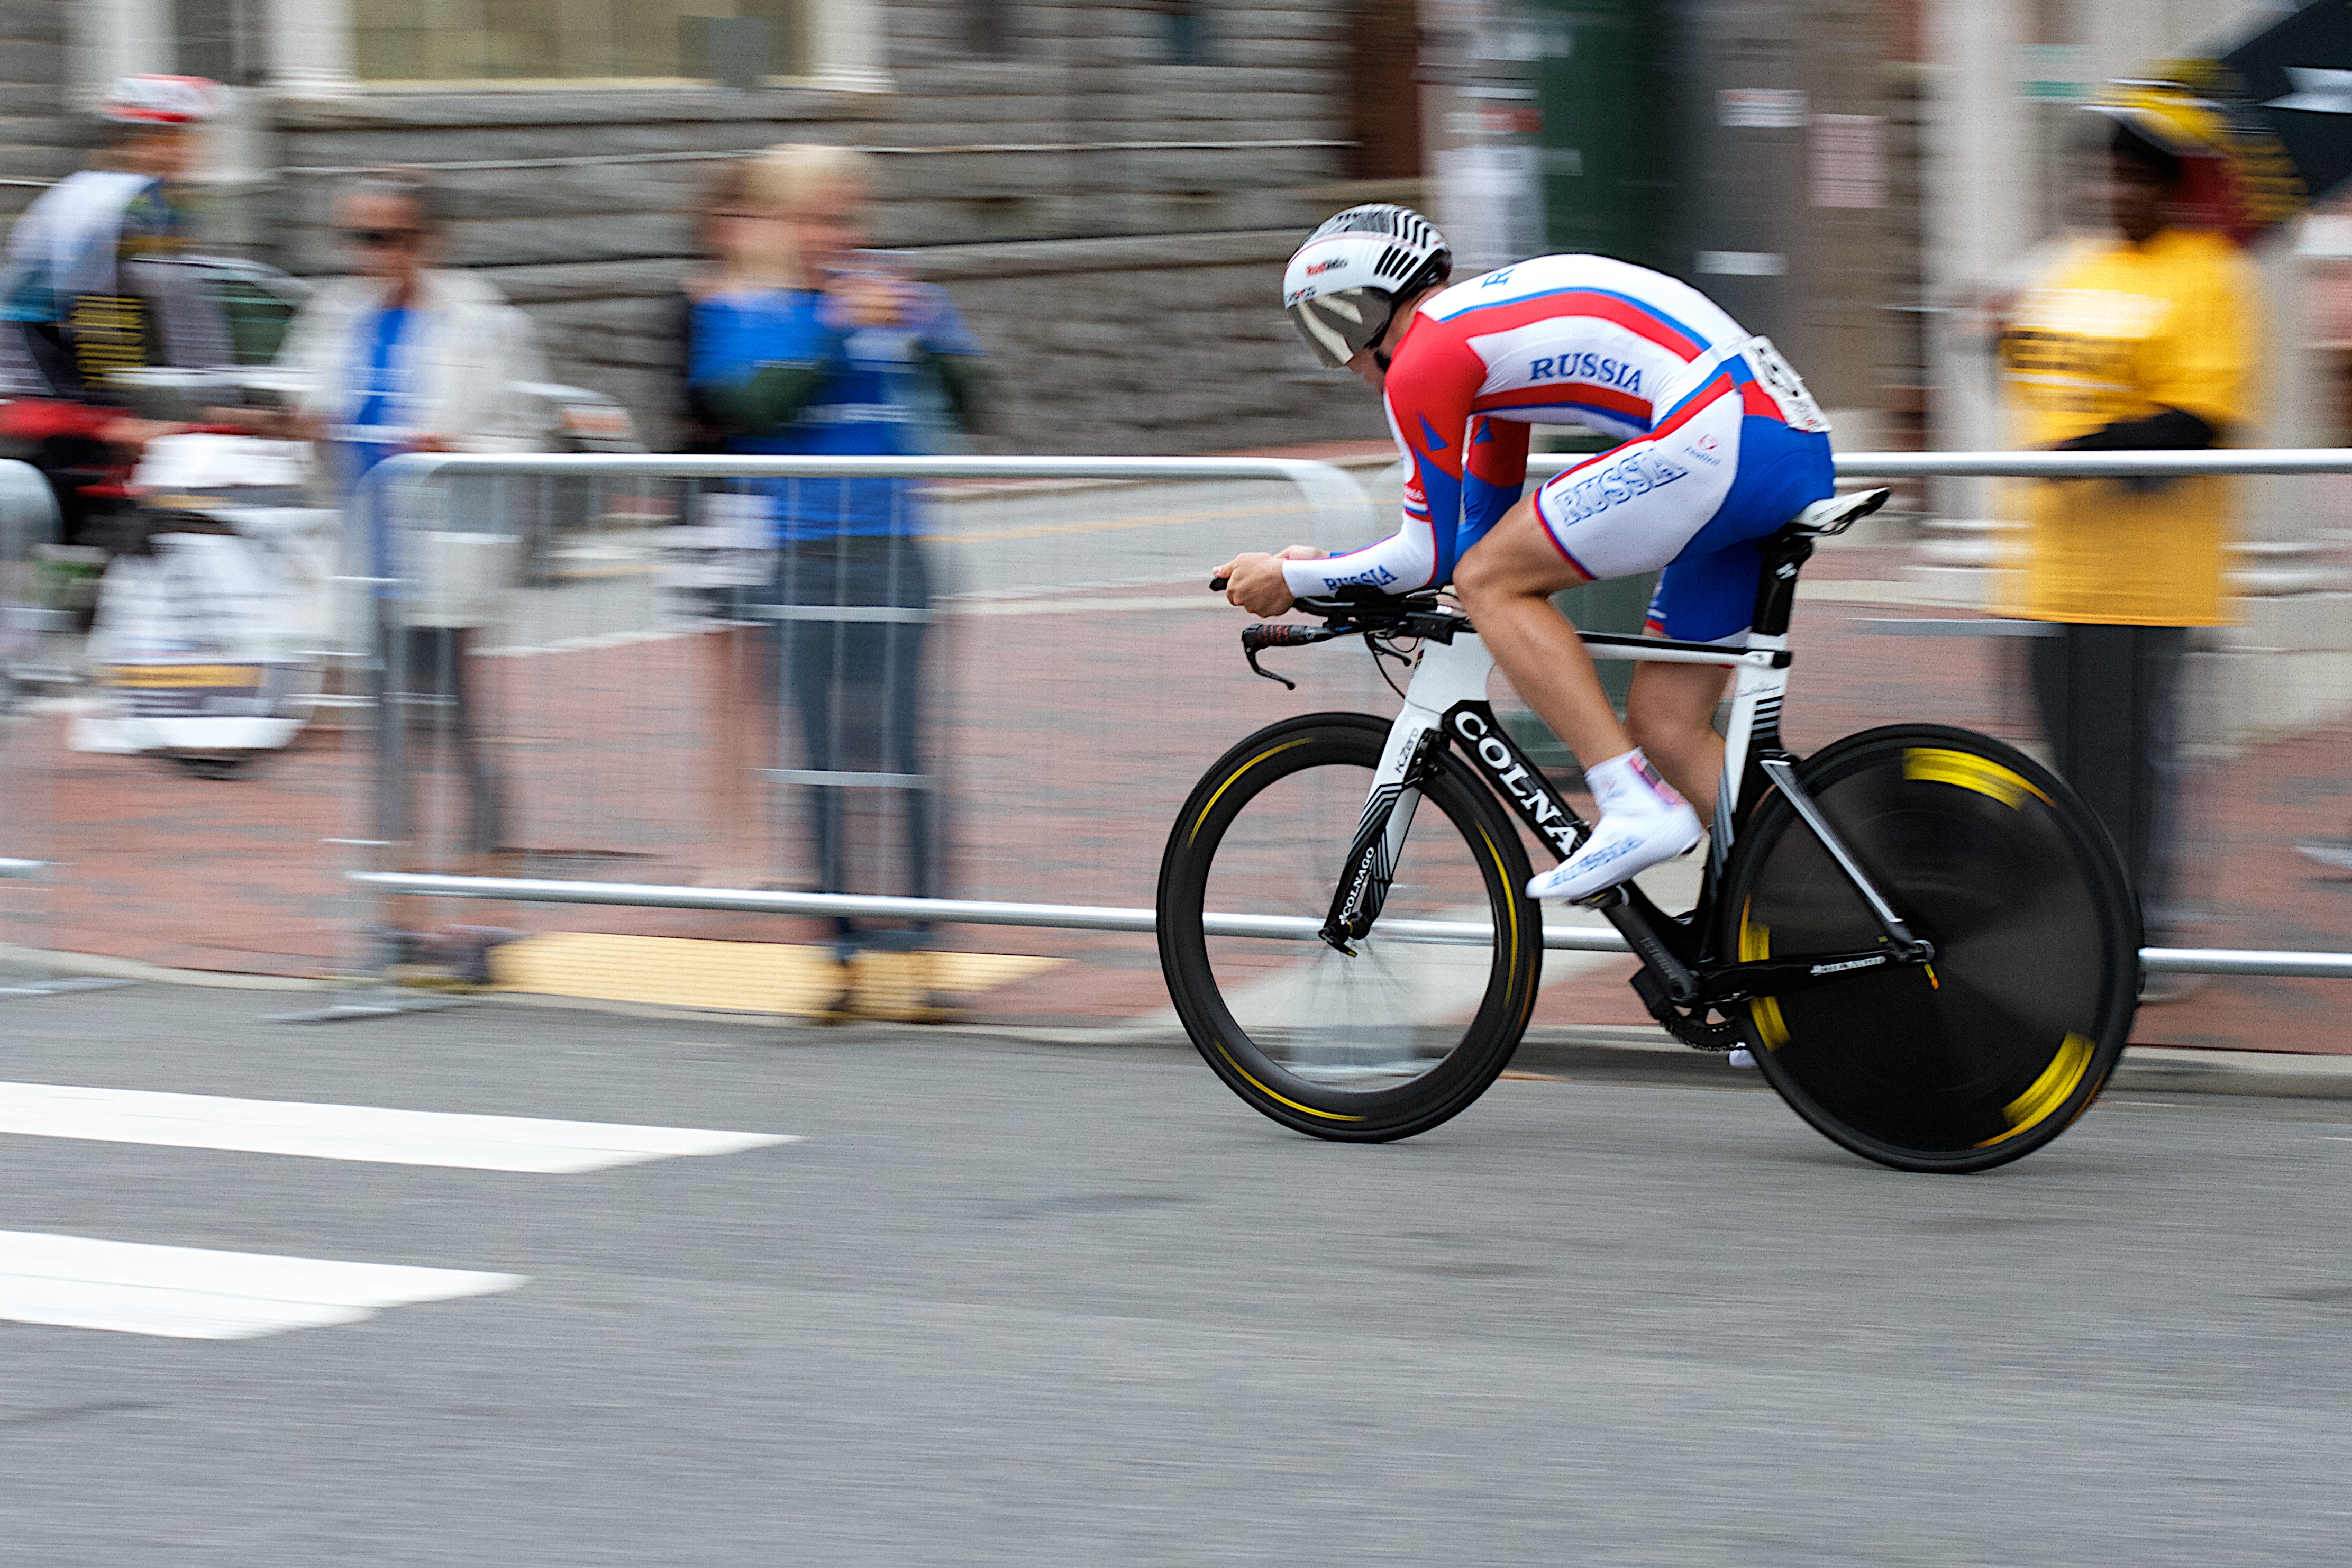
bicycle, recreation, vehicle, sports equipment, cycling, race, sports, racing, endurance, vcubrb, theworldsatvcu, road cycling, outdoor recreation, road racing, cycle sport, cyclo cross bicycle, cyclo cross, bicycle racing, road bicycle, endurance sports, racing bicycle, road bicycle racing, duathlon, keirin